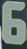
Number: 6